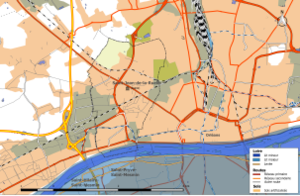
Zone inondable et réseaux hydrographique et routier de la commune de Saint-Jean-de-la-Ruelle.
Saint-Jean-de-la-Ruelle est une commune française située dans le département du Loiret en région Centre-Val de Loire.